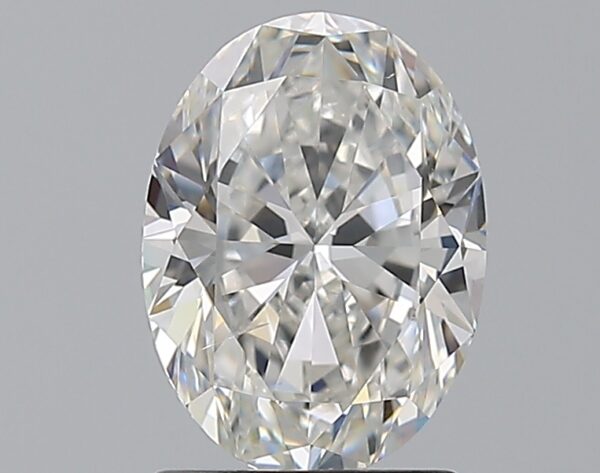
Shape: oval
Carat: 1.7
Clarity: SI2
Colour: F
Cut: EX
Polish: EX
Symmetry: EX
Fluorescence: N
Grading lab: GIA
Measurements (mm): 8.97 x 6.63 x 4.13